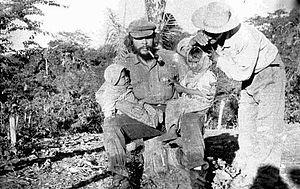
L'Armée de libération nationale de Bolivie est une guérilla marxiste-léniniste lancée en 1966, deux ans après le coup d'État du général René Barrientos, par l'Argentin Che Guevara, dans le cadre de la stratégie du foco. La Bolivie, « cœur de l'Amérique », avait été choisie en raison de sa position centrale et de la possibilité de faire tache d'huile sur les pays adjacents : en effet, bien que conçue en tant que « mouvement de libération nationale », l'ELN était aussi dotée, comme le signale également sa composition, d'une très forte composante panaméricaniste et, plus généralement, internationaliste.
Ernesto Guevara, plus connu comme « Che Guevara » [ ʃe ɡevara] ou « le Che », né le 14 juin 1928 à Rosario en Argentine et mort exécuté le 9 octobre 1967 à La Higuera en Bolivie, à l'âge de 39 ans, est un révolutionnaire marxiste-léniniste et internationaliste argentin ainsi qu'un homme politique d'Amérique latine. Il a notamment été un dirigeant de la révolution cubaine, qu'il a théorisée et tenté d'exporter, sans succès, vers le Congo puis la Bolivie où il trouve la mort.
L'Histoire militaire de Cuba commence par la conquête espagnole de l'île et s'enchaîne par les batailles pour acquérir l'indépendance. Depuis la révolution de 1959 par Fidel Castro, Cuba a été impliquée dans des conflits importants de la Guerre froide en Afrique et en Amérique latine où elle a soutenu les gouvernements marxistes et les rebelles qui se sont opposés aux alliés des États-Unis.